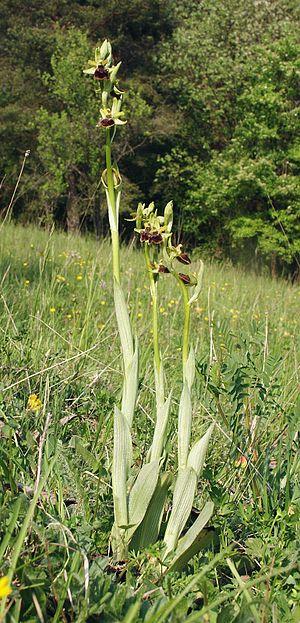
L'Ophrys araignée, est une plante herbacée vivace de la famille des orchidées.